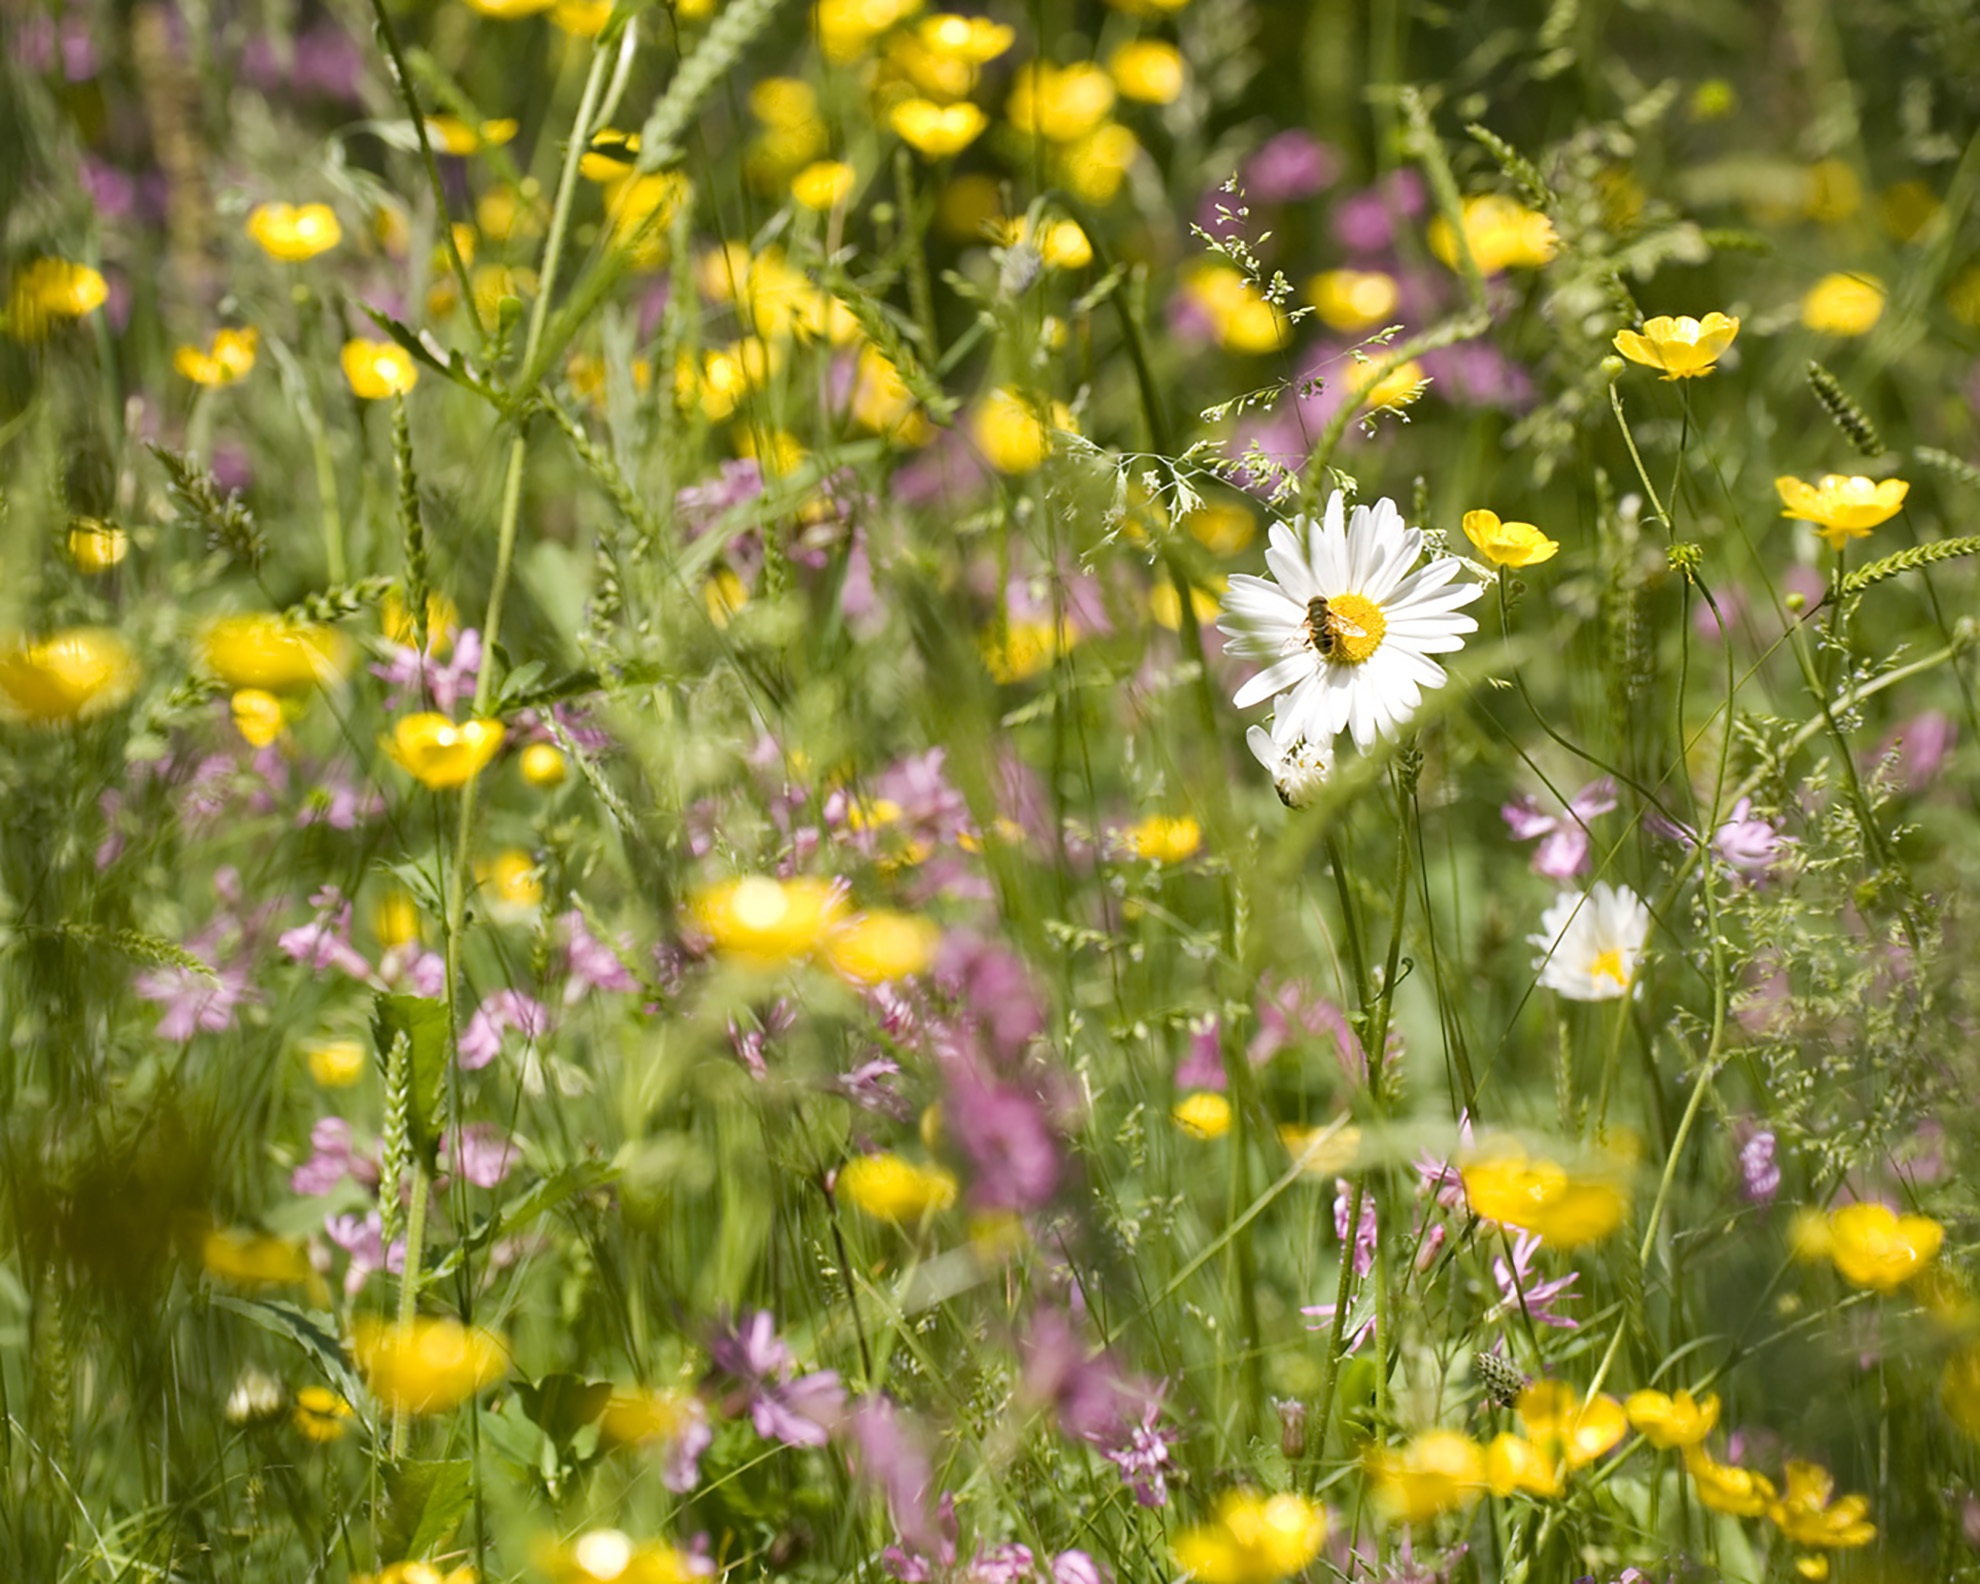
nature, grass, outdoor, plant, field, lawn, meadow, prairie, countryside, flower, fly, summer, daisy, herb, flora, wildflower, grassland, habitat, natural beauty, ecosystem, flowering plant, daisy family, sulfur cosmos, oxeye daisy, annual plant, natural environment, land plant, chamaemelum nobile, marguerite daisy, garden cosmos